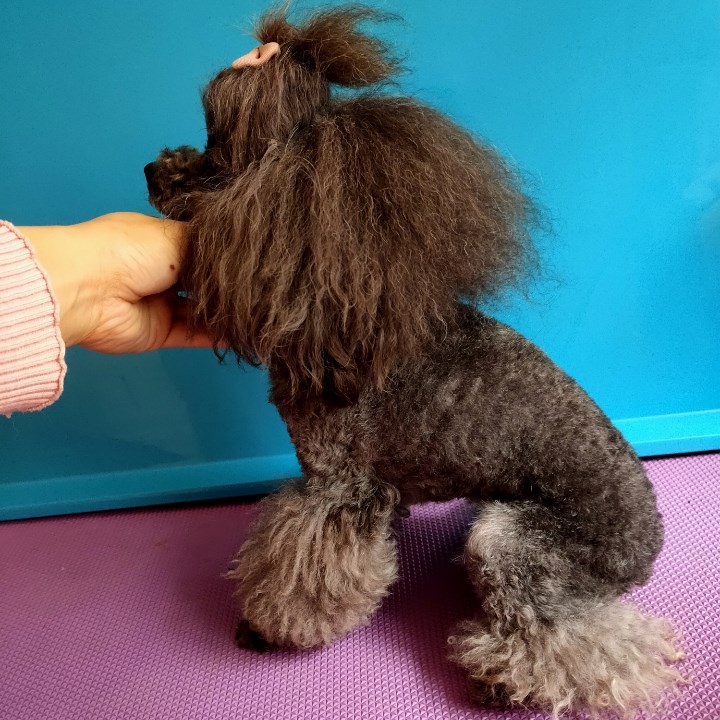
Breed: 2925-n000114-toy_poodle